Cut steel jewellery

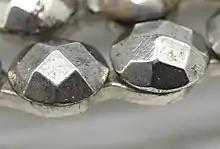
A pair of slightly rusty cut steel studs

France served as a major export market but this was interrupted when war broke out 1793. The popularity of cut steel in France may in part have been due to sumptuary laws which limited who could wear precious metals and diamonds. Manufacture of cut steel within France is attested from 1780 and by the start of the 1820s France had a large amount of domestic production of cut steel. With the end of the Napoleonic wars British produces again started exporting to France. The fashion for cut steel jewellery in France was probably given a boost when Napoleon married his second wife Marie Louise and presented her with a parure consisting of cut steel jewellery as he was unable to afford one made with gemstones.